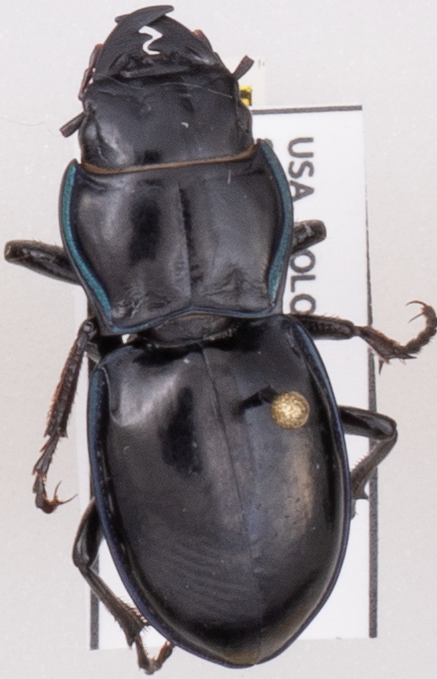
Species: Pasimachus elongatus
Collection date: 2022-08-24
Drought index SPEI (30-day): -0.786
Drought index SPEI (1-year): -1.578
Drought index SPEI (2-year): -1.69